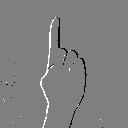
ASL letter: z